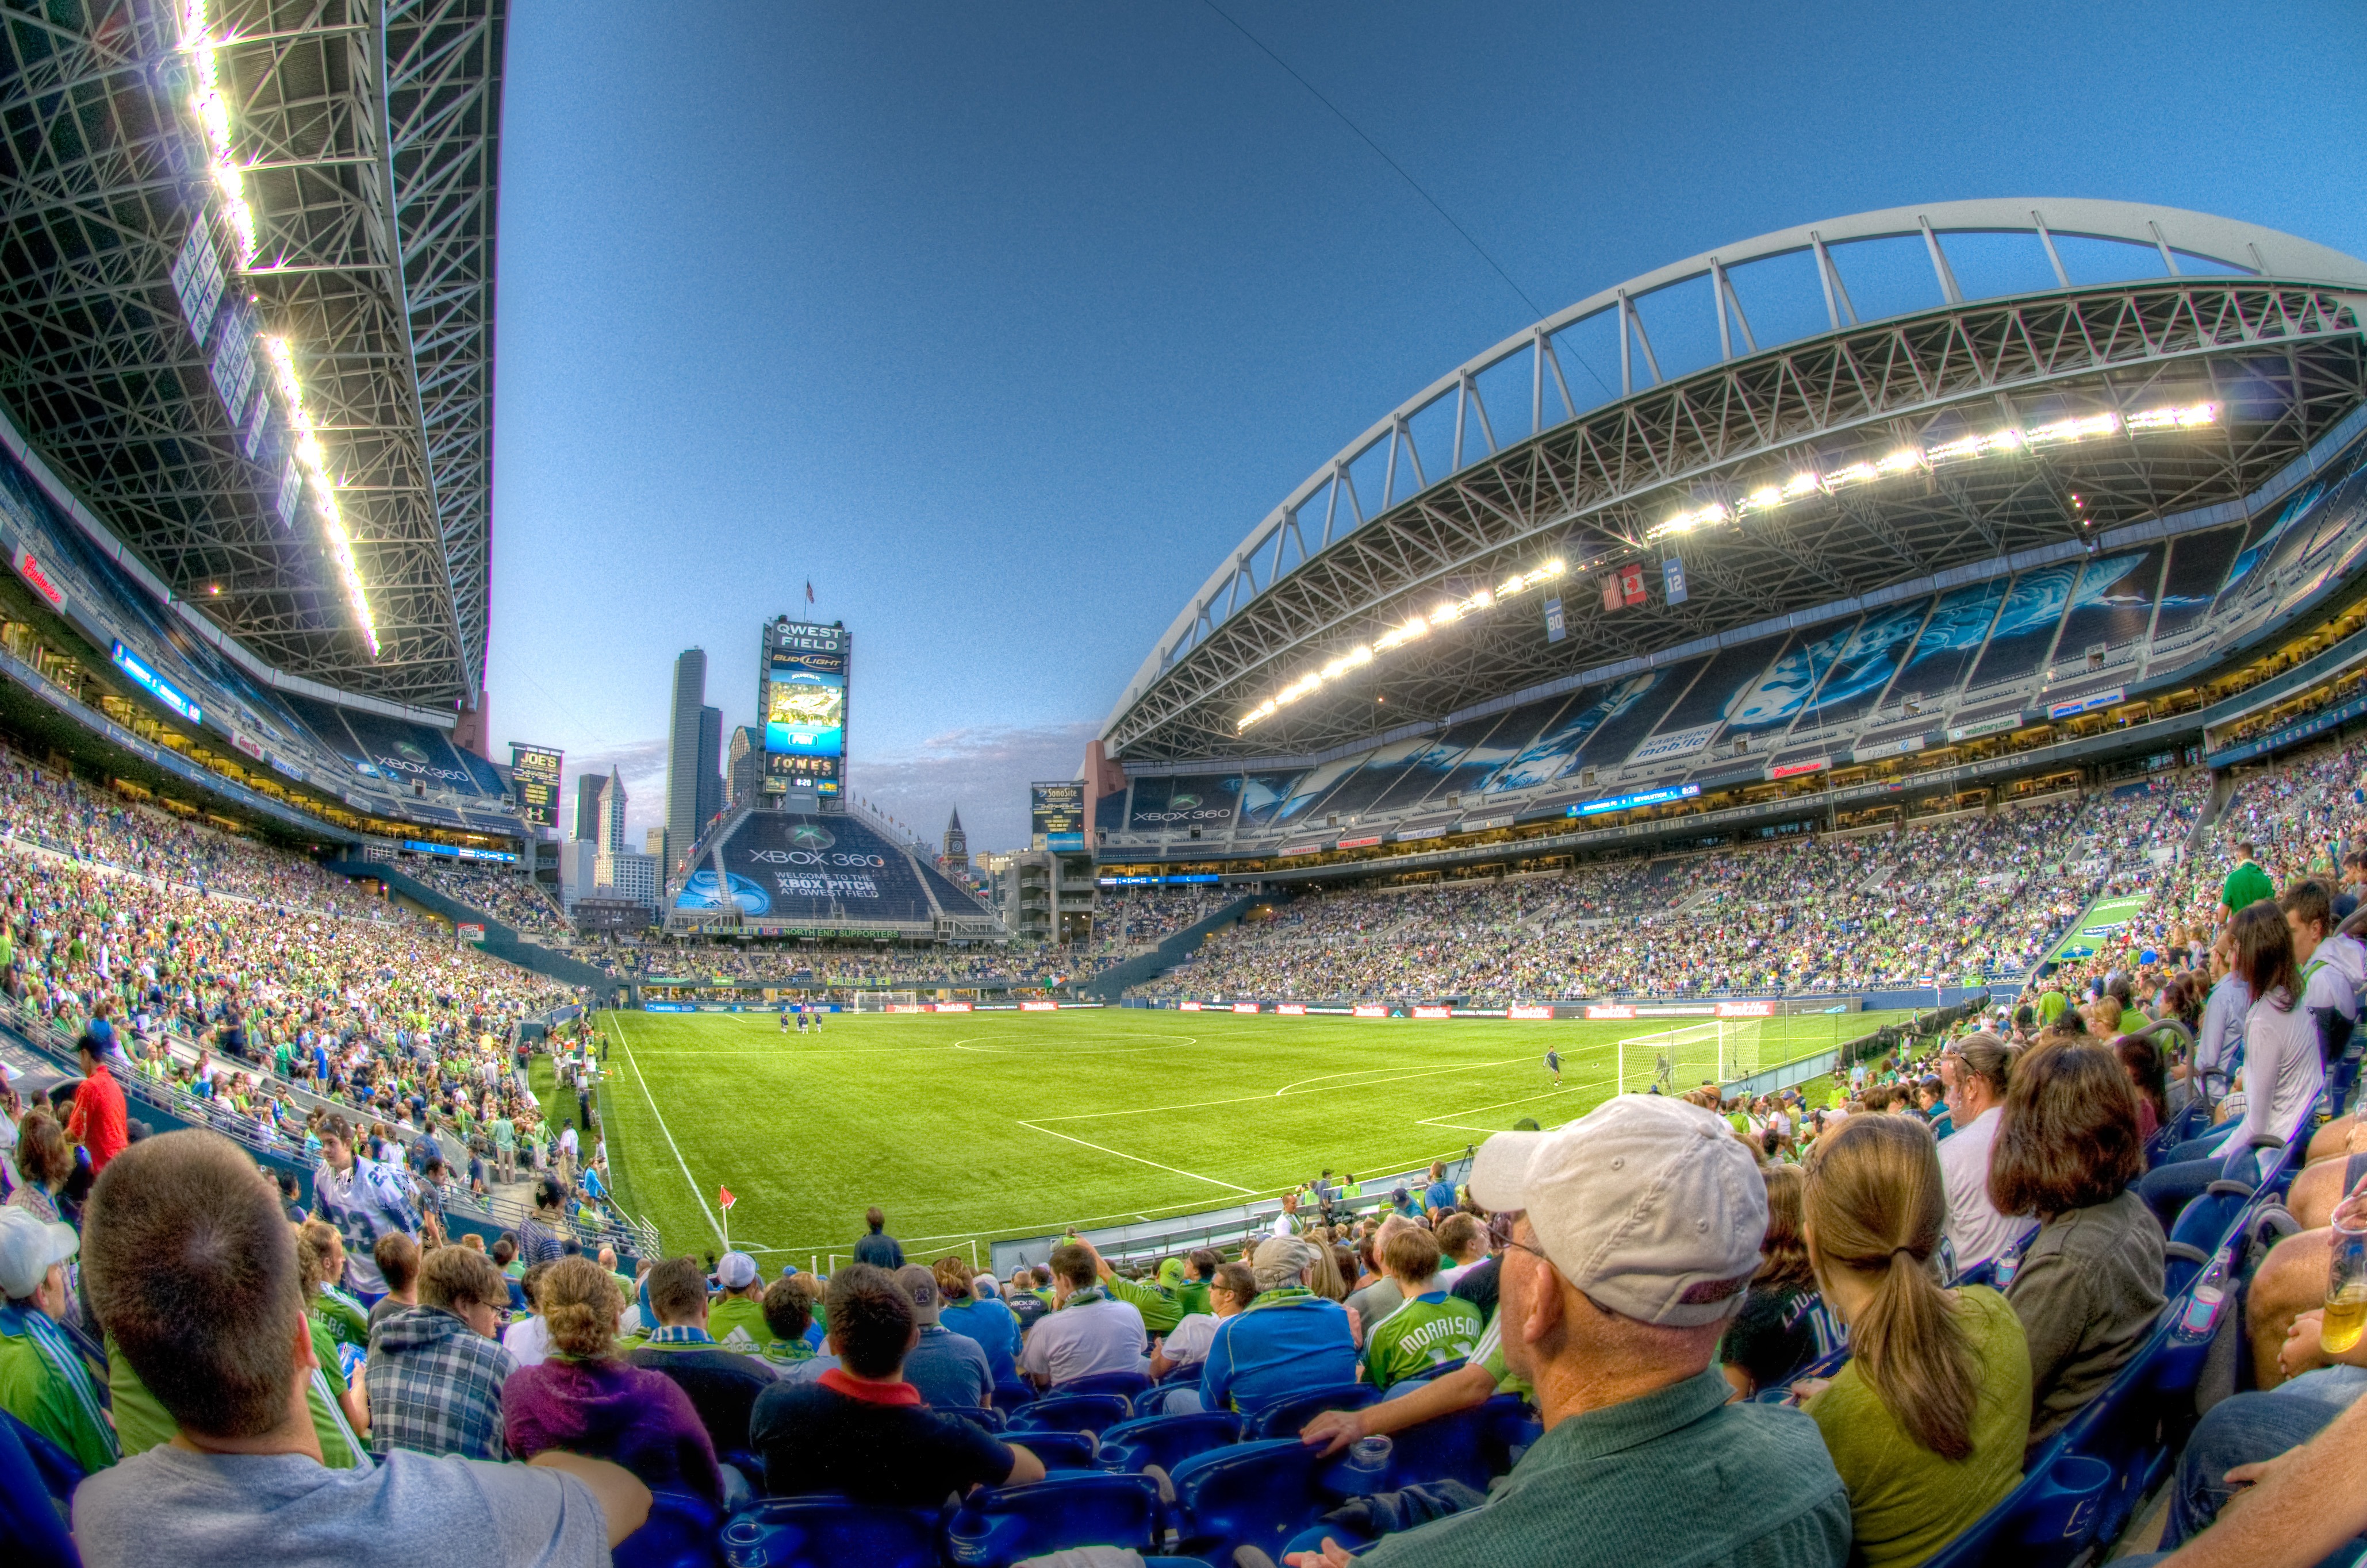
structure, building, city, audience, stadium, seattle, arena, sports, bleachers, baseball park, geographical feature, sport venue, soccer specific stadium, music venue, basketball moves, sounders, qwest field, sounders fc